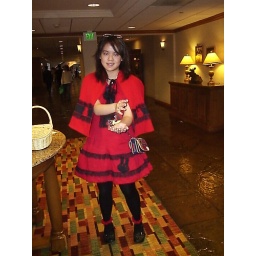
&amp;quot;Free-hand&amp;quot; raving girl in pretty red outfit.